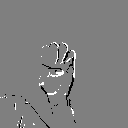
ASL letter: e